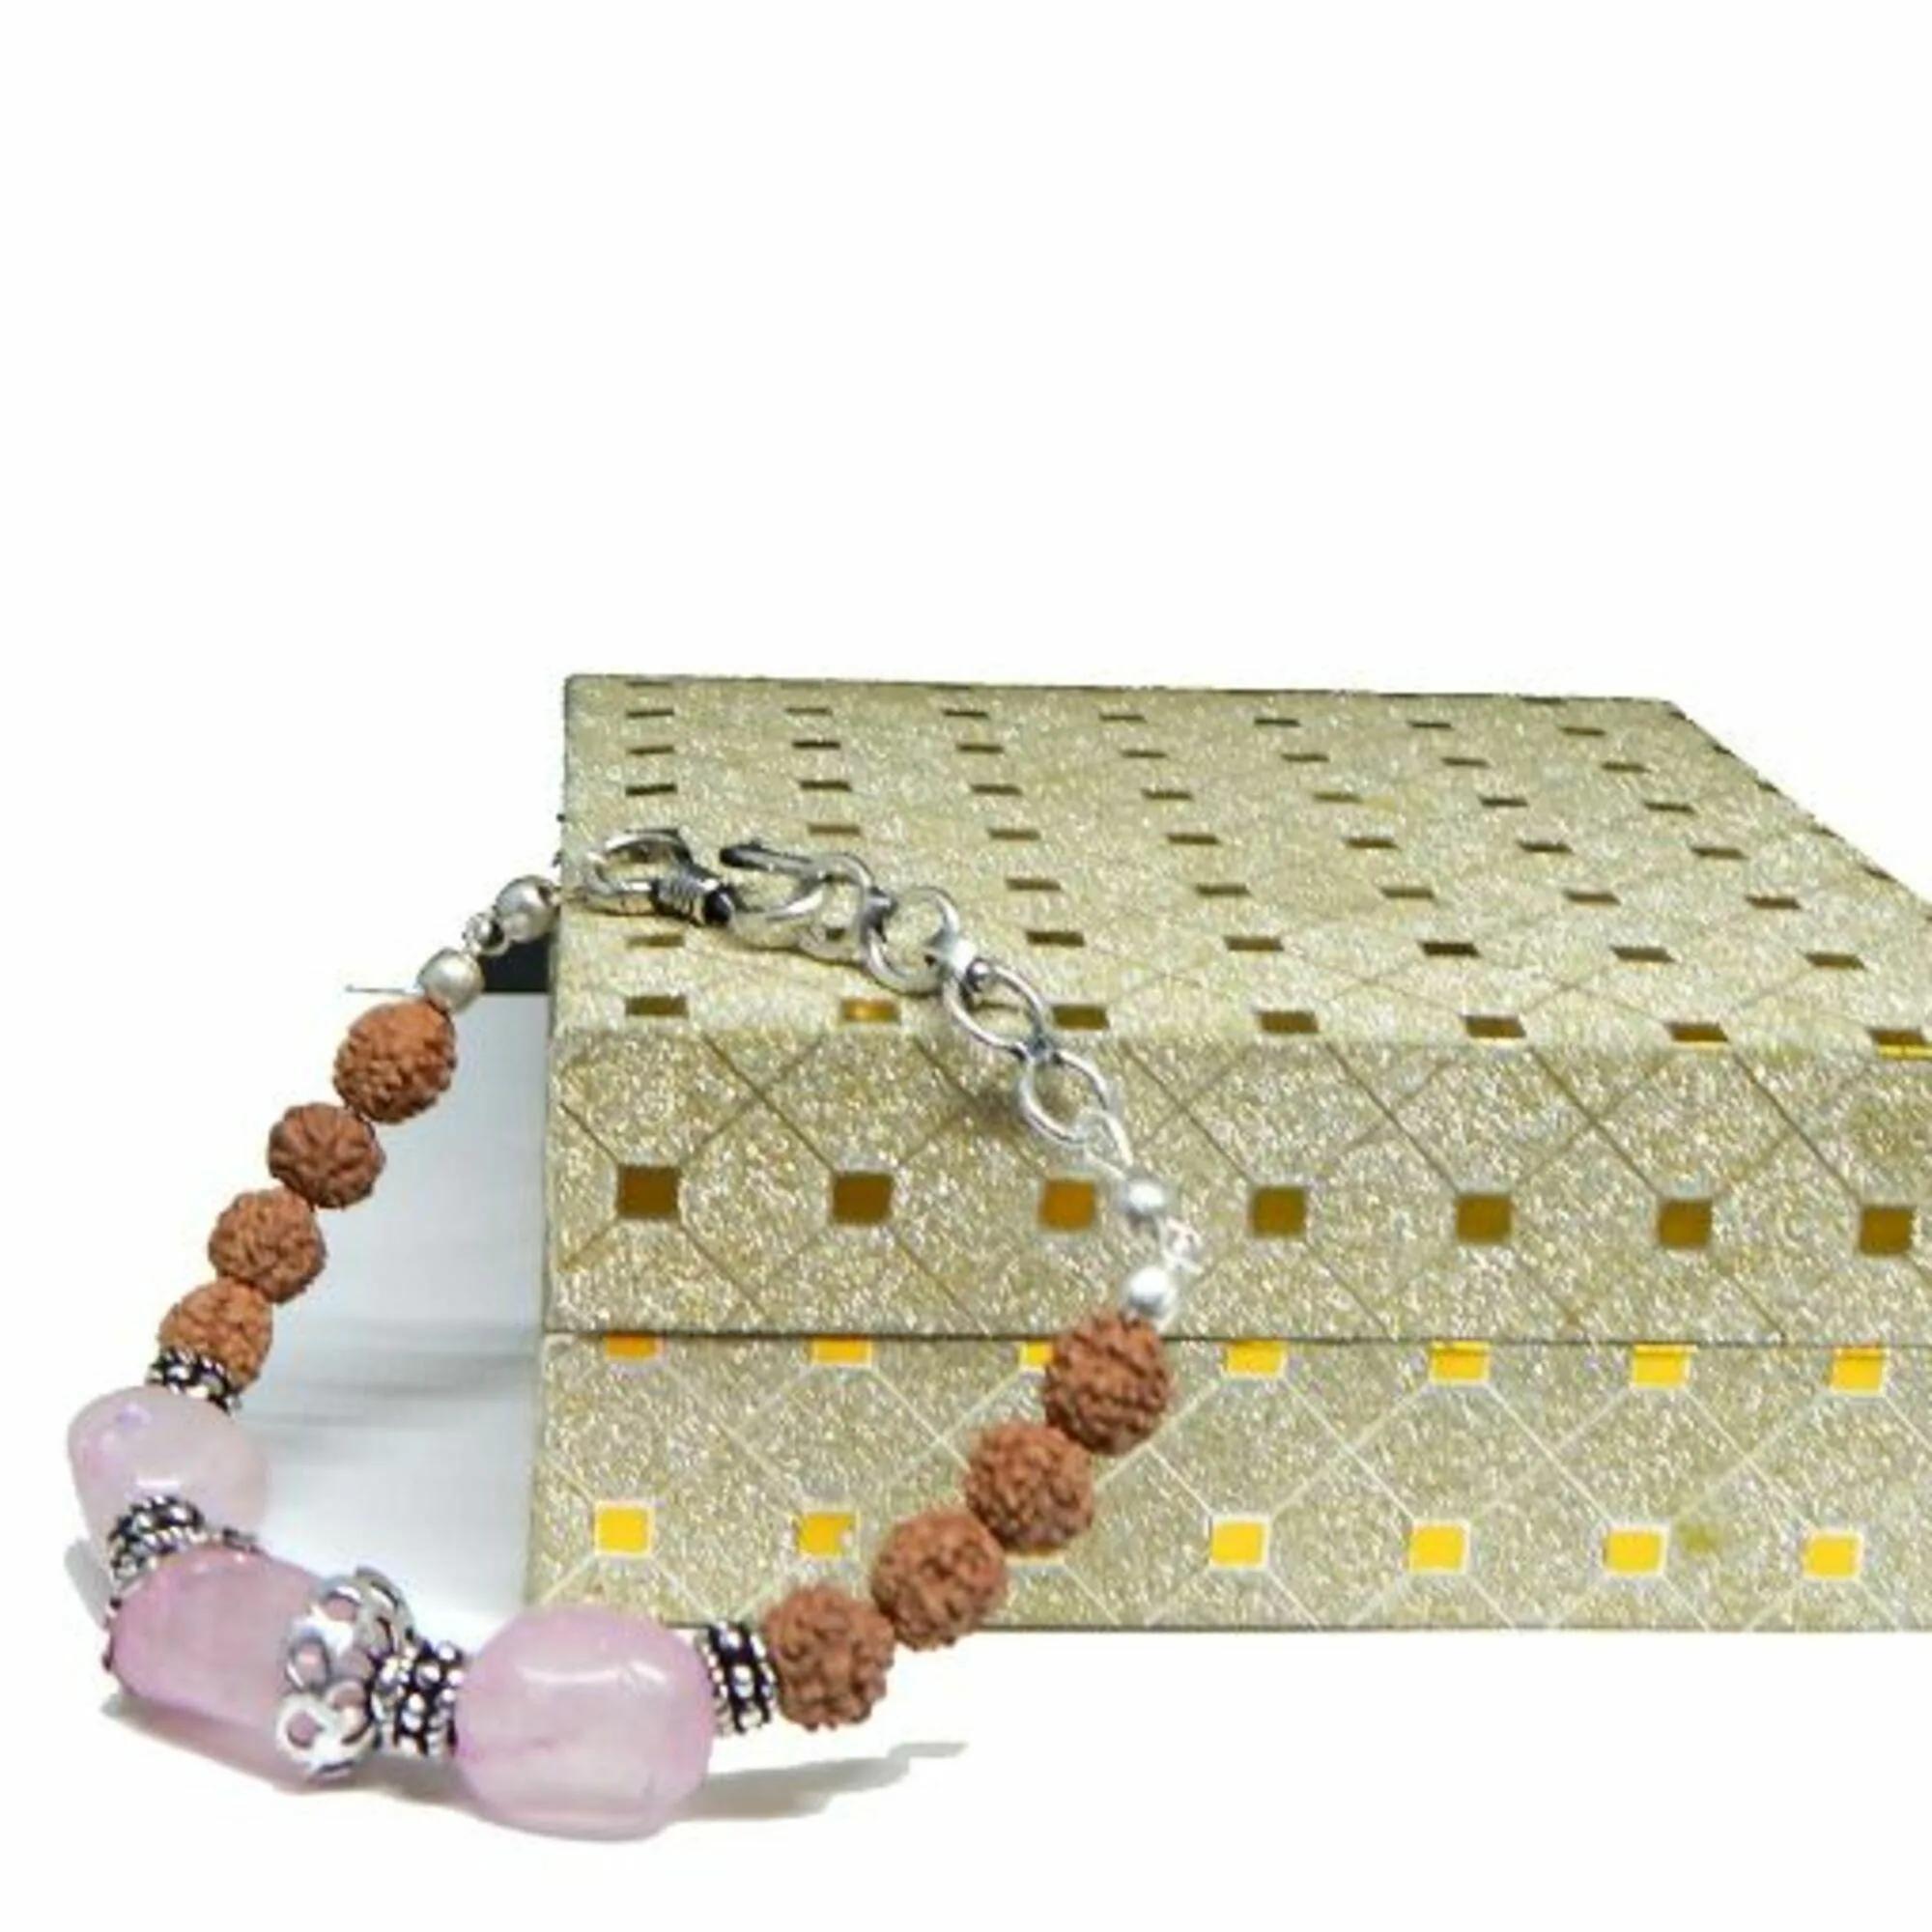
Jaya Vision Enterprises Rose Quartz Tumble & Rudraksha Beads Bracelet
Type: Bracelets
Brand: JAYA VISION ENTERPRISES
Price: Rs. 450
 Rose Quartz Bracelet for Heart Chakra.Rose Quartz Tumble Rose Quartz Beads,and Rudraksha beads with Copper metal beads with Silver Polish.Rose Quartz activates and balance heart chakra. It is important for emotional healing & balance, increasing positive energy, reducing stress and increasing self confidence.Helps in Alzheimer's diseases,  Fatigue,  Infertility, Kidneys, Lungs, Migraine, Neck, Pain, PTSD, Shingles, Skin.